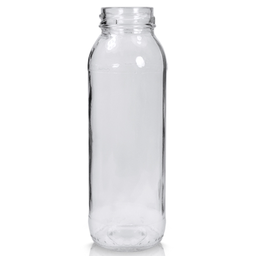
Label: glass